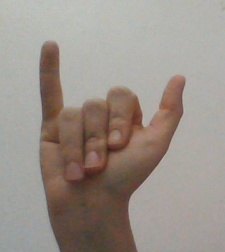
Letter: ya